Noel White

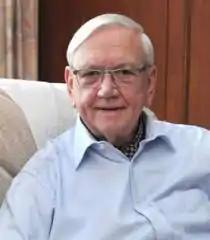
Noel White in 2012

Noel White (16 December 1929 – 30 June 2019) was a businessman, football club chairman, director and administrator from the North West of England. He was one of the founding architects of the Premier League and Life Vice President of The Football Association.